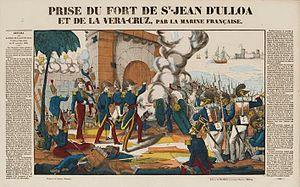
Légende de l'image
La bataille de San Juan de Ulúa se déroule le 27 novembre 1838 pendant l’intervention française au Mexique de 1837-1839, souvent appelée en espagnol « guerre des Pâtisseries » ou encore « première intervention française au Mexique ».
Charles Baudin, né en 1784 à Paris, mort en 1854 à Ischia, est un officier de marine français des XVIIIᵉ et XIXᵉ siècles.